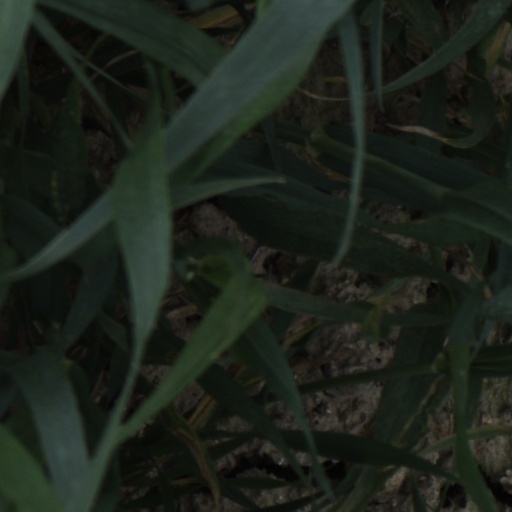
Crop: wheat